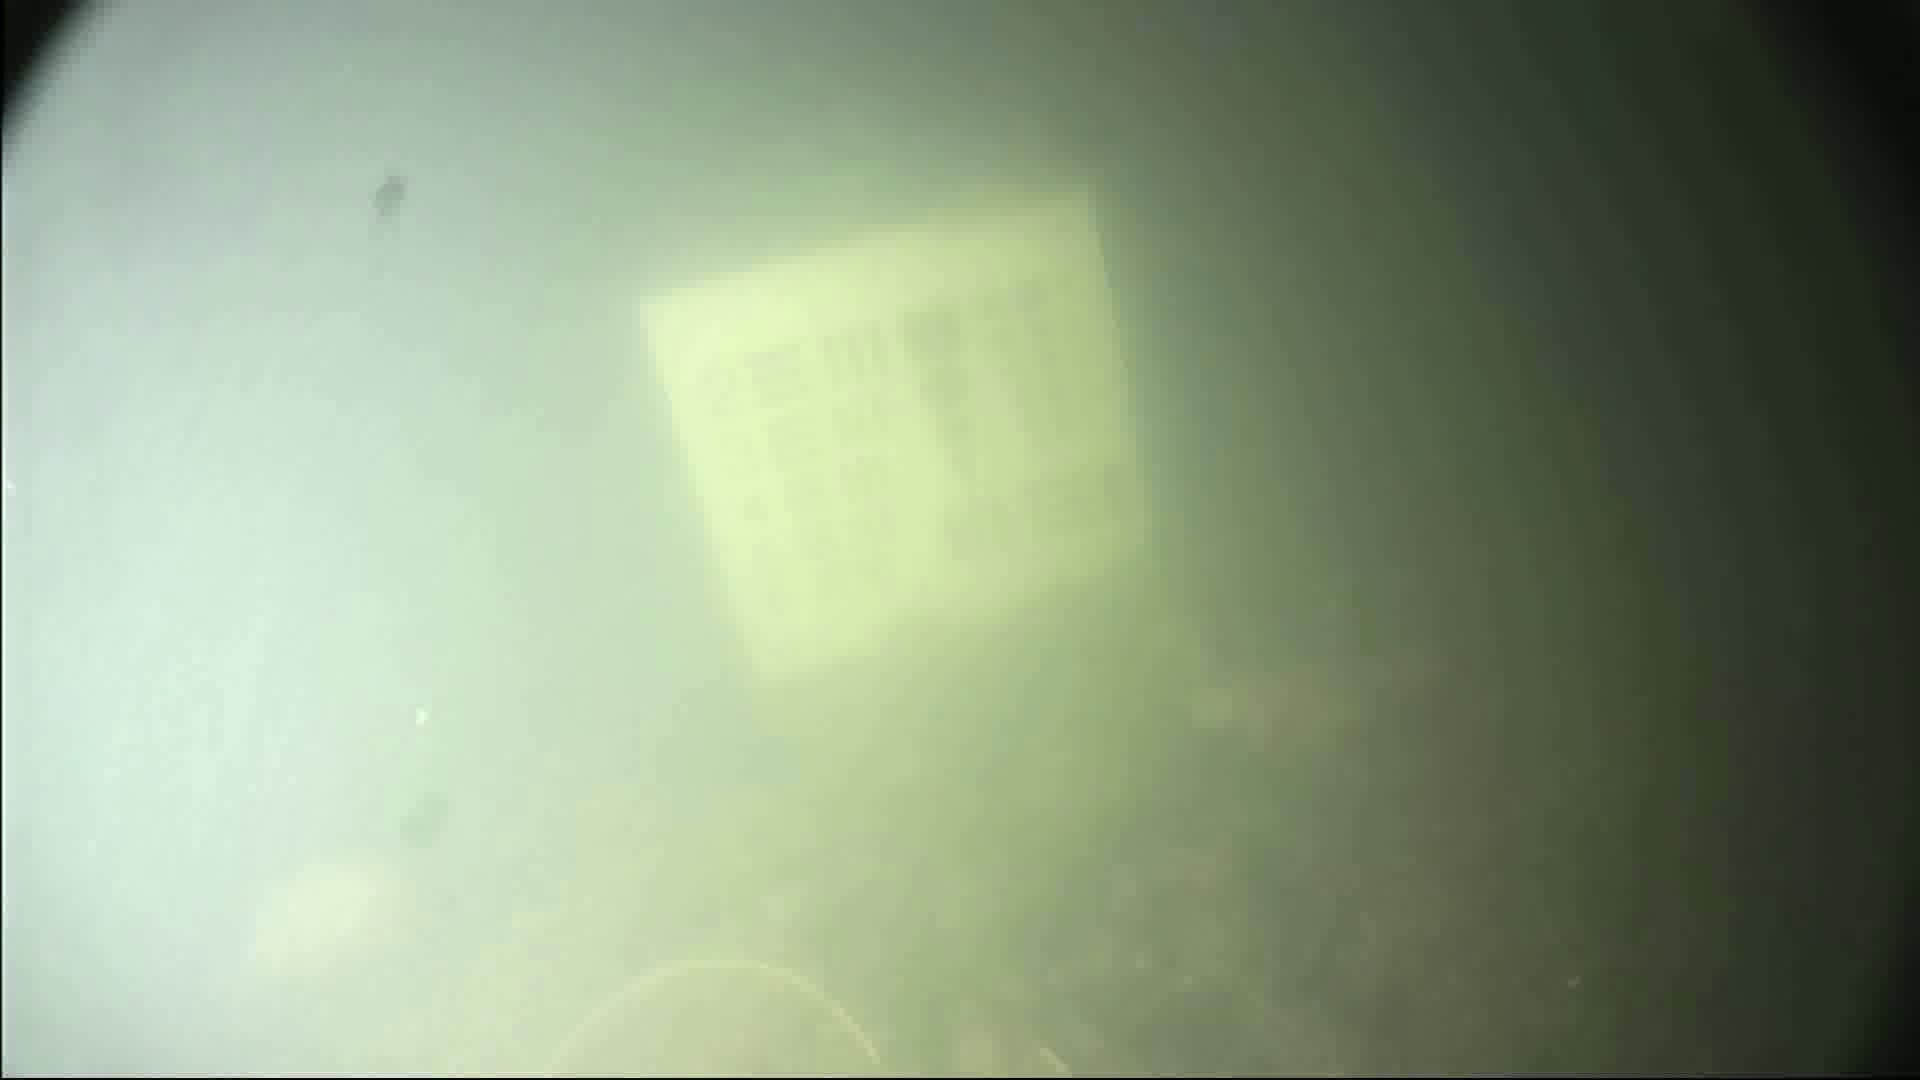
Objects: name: fish